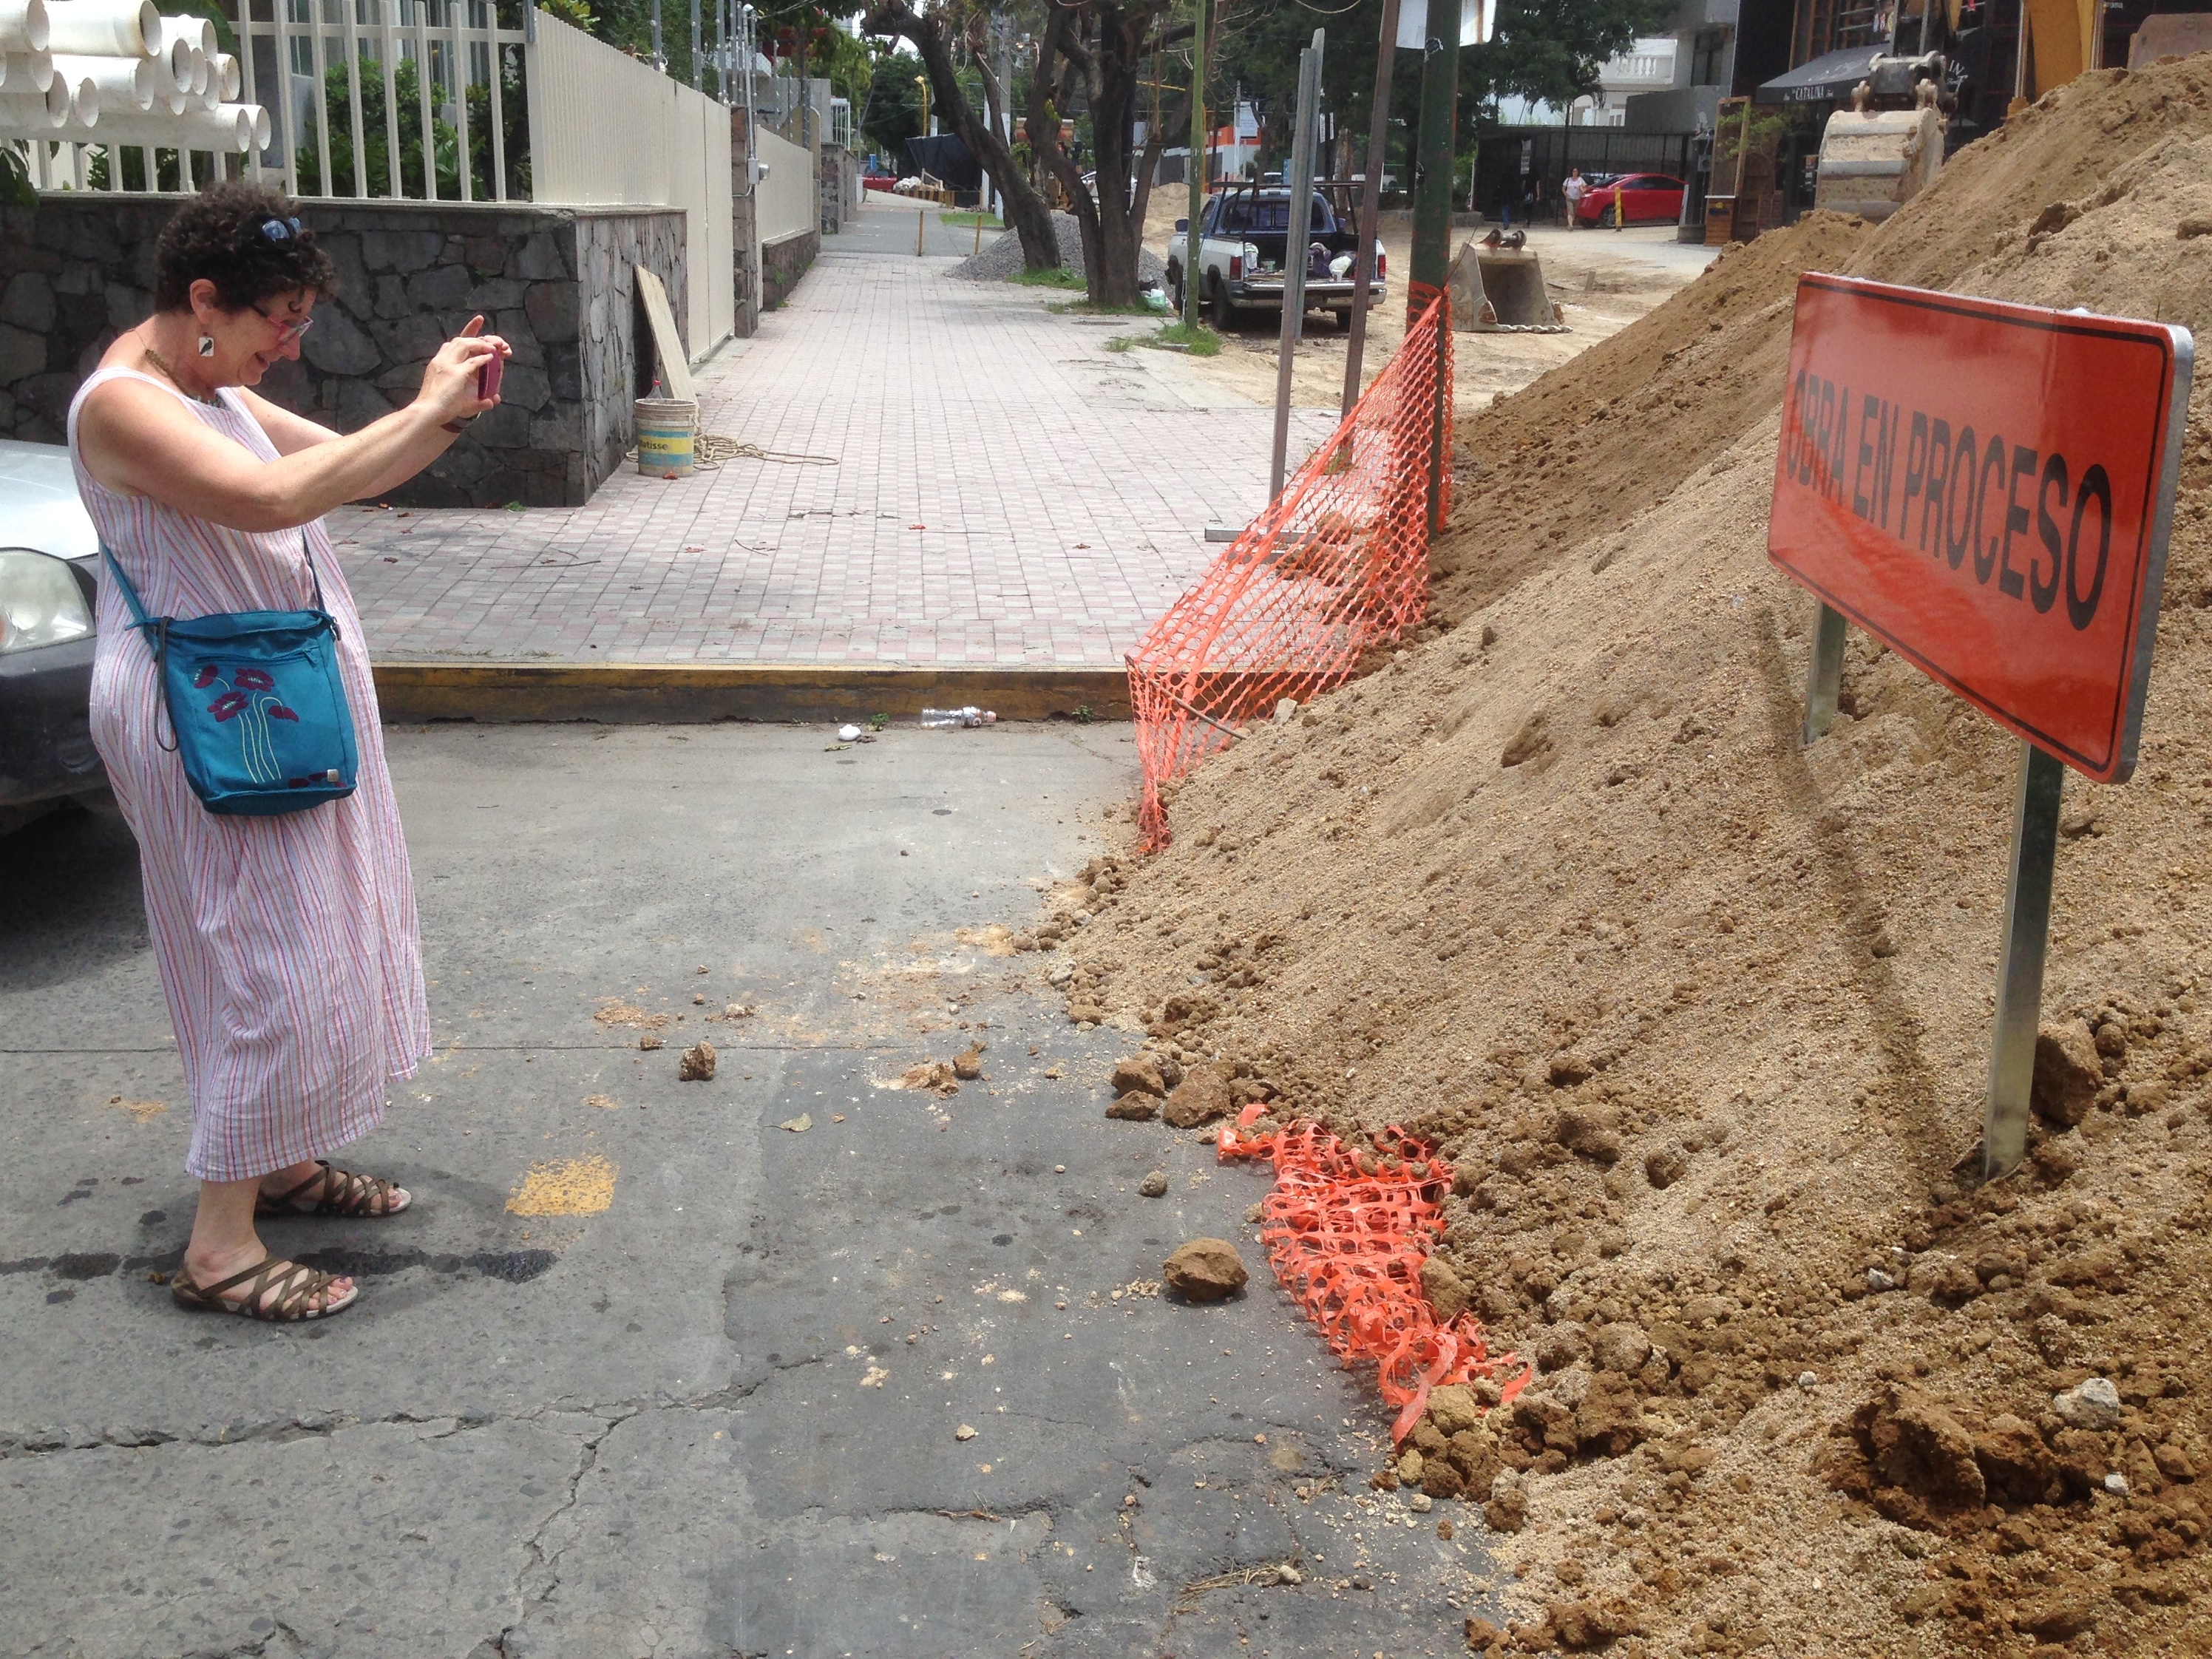
road, sidewalk, soil